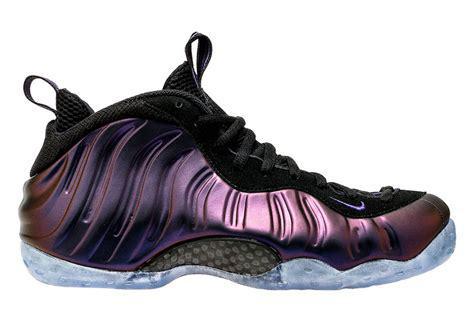
Brand: Nike
Model: Air Foamposite One